Kickbike

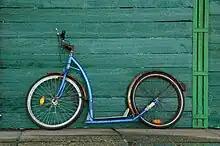
Kickbike in Heligoland

A kickbike (bikeboard, footbike, pedicycle) is a type of kick scooter (also referred to as a push-scooter or scooter) and is a human-powered street vehicle with a handlebar, deck, and wheels propelled by a rider pushing off the ground. The kickbike often has a large standard size bicycle front wheel and a much smaller rear wheel, which allows for a much faster ride.